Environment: real
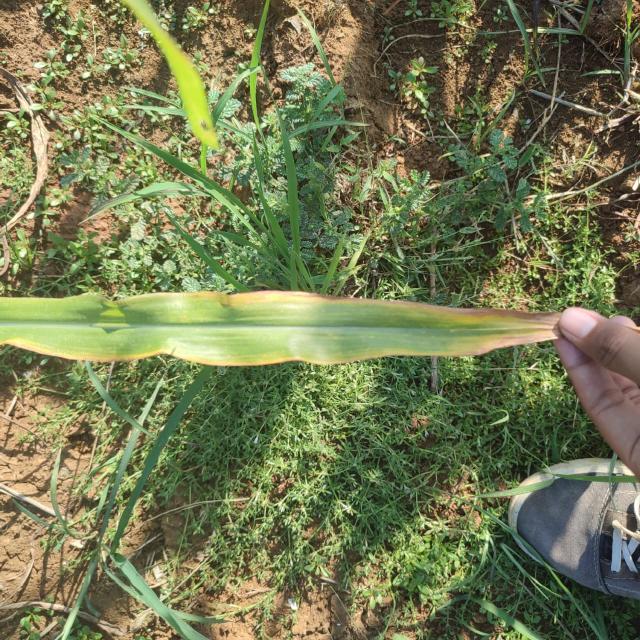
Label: potassium_deficiency